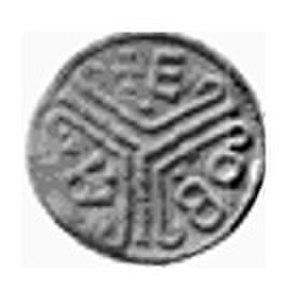
Cenwulf est roi de Mercie de 796 à sa mort, en 821.